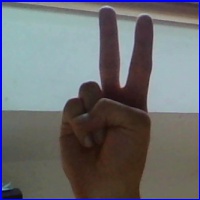
Letra: V